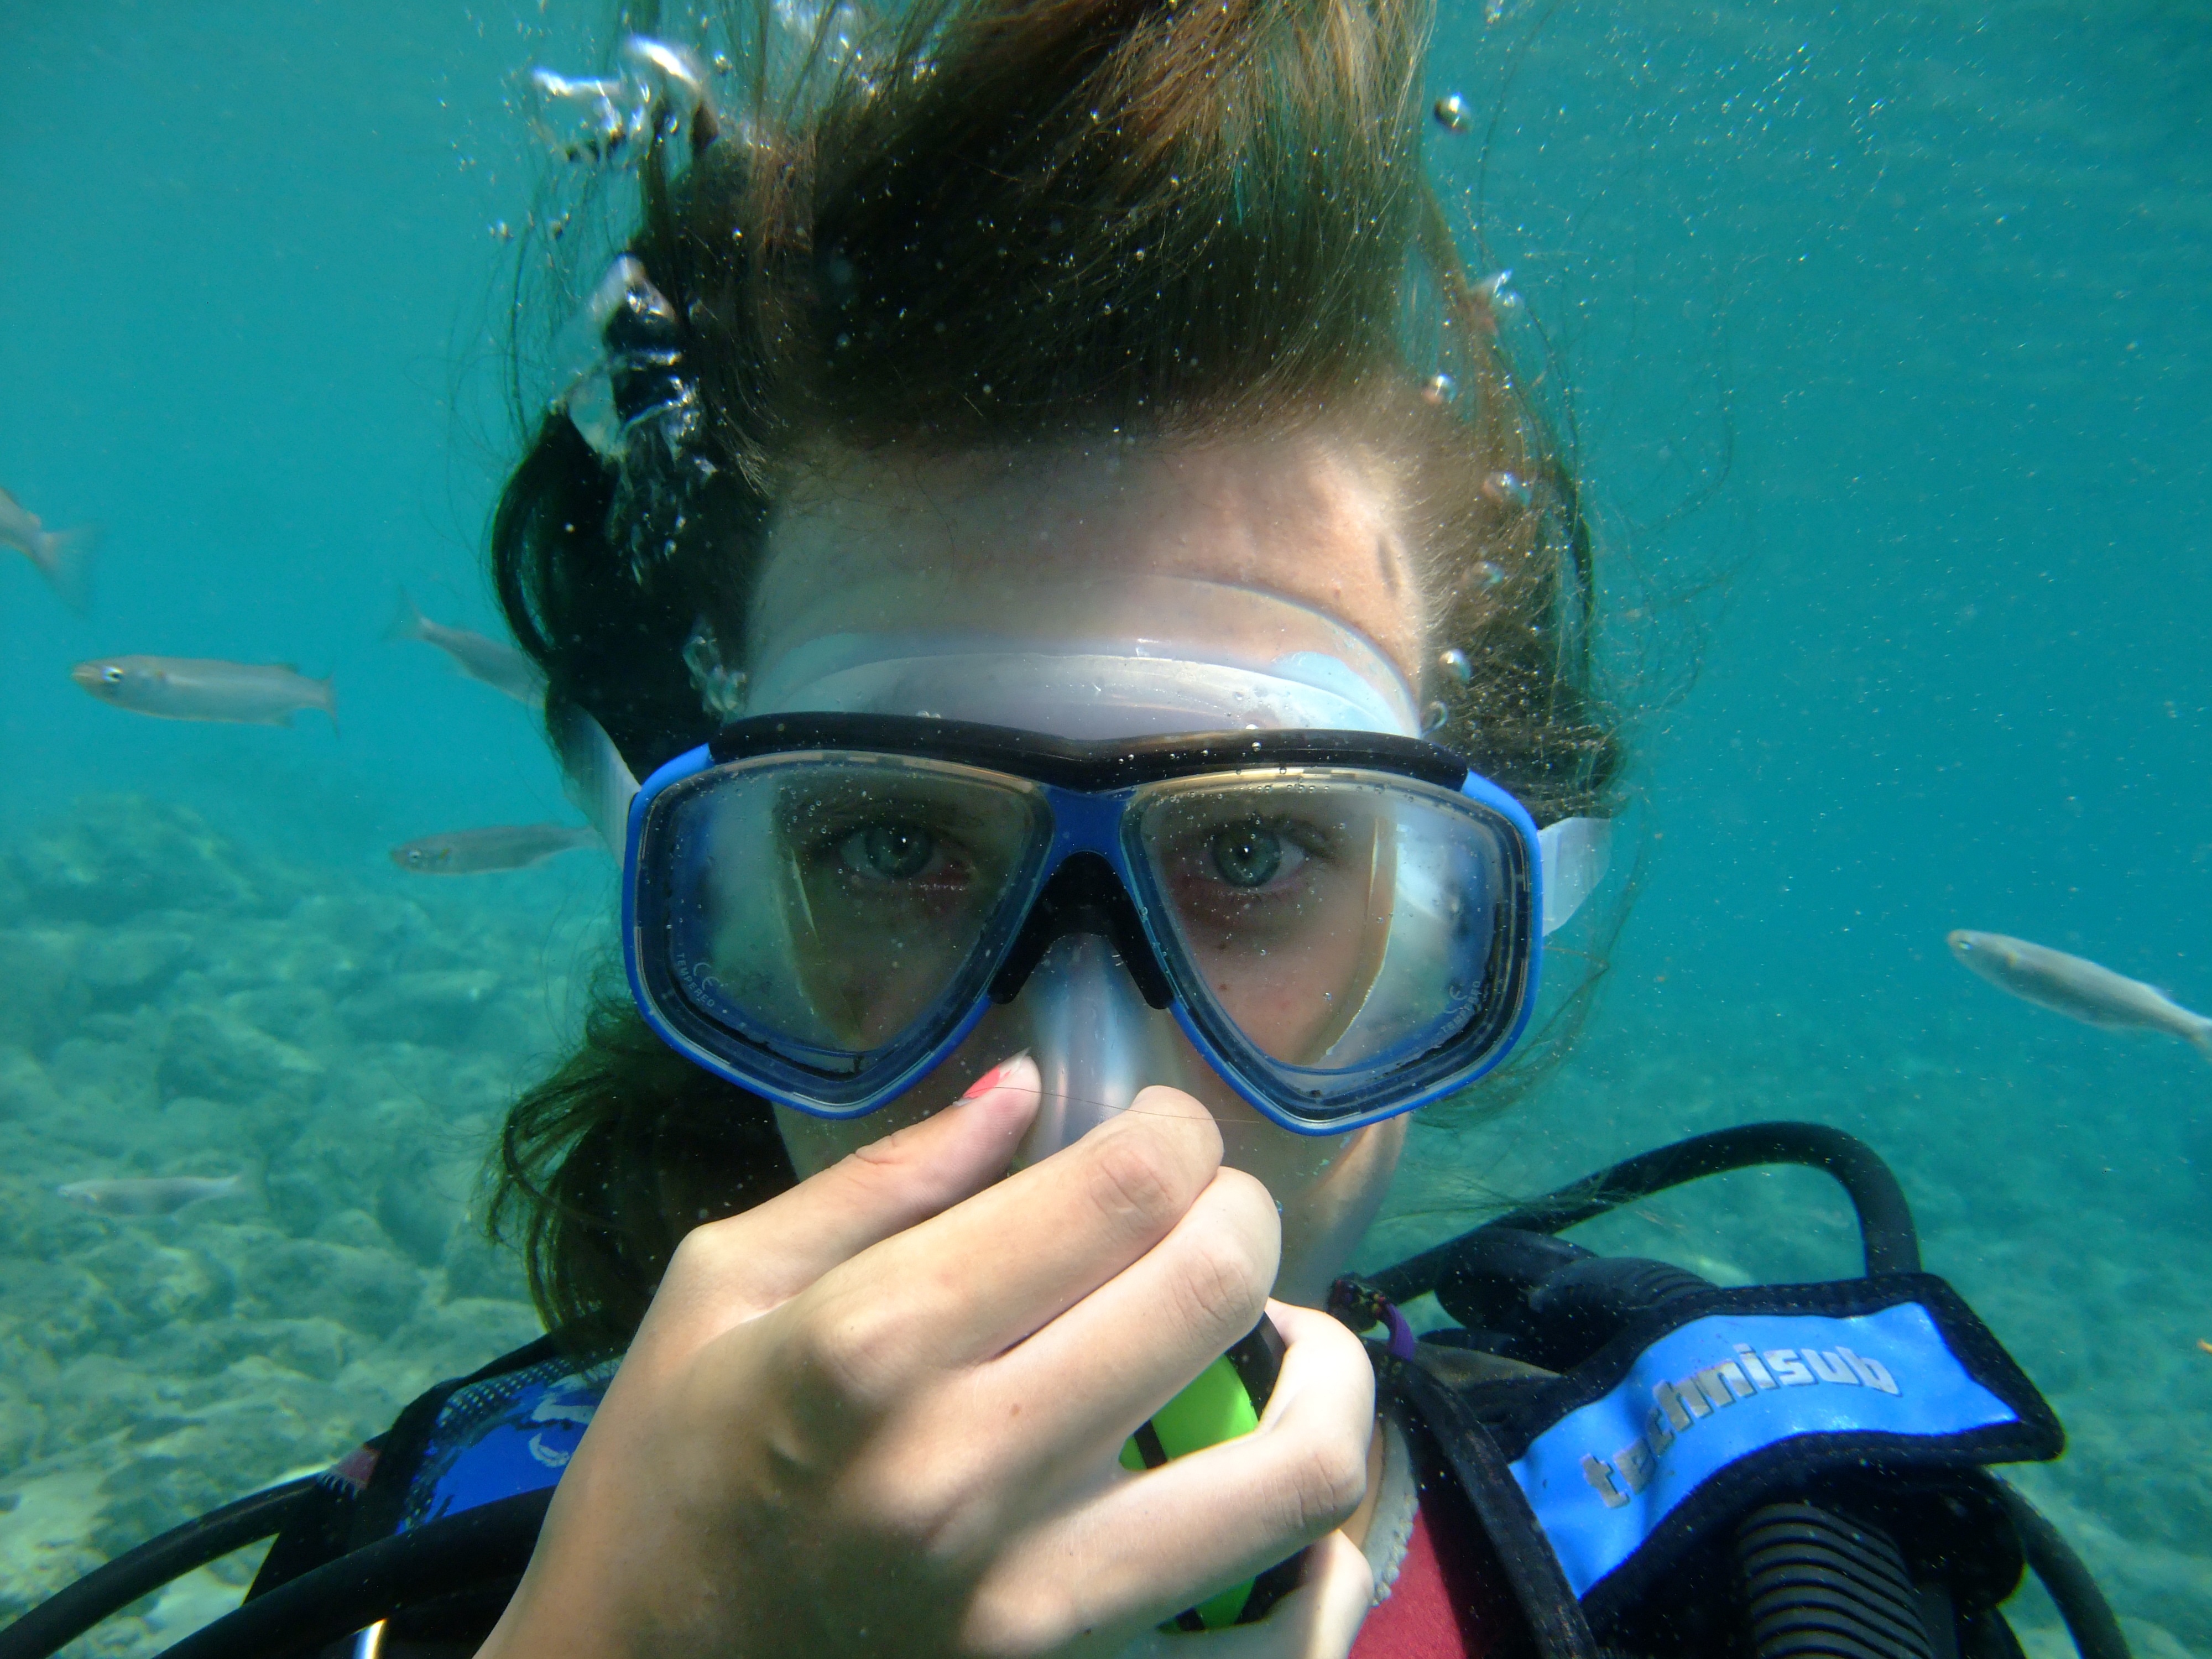
woman, recreation, diving, underwater, biology, swimming, diver, sports, greece, scuba, rhodes, water sport, scuba diving, outdoor recreation, marine biology, underwater diving, divemaster